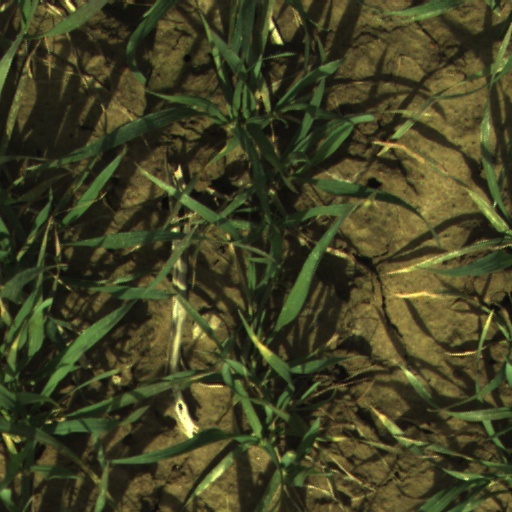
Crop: wheat